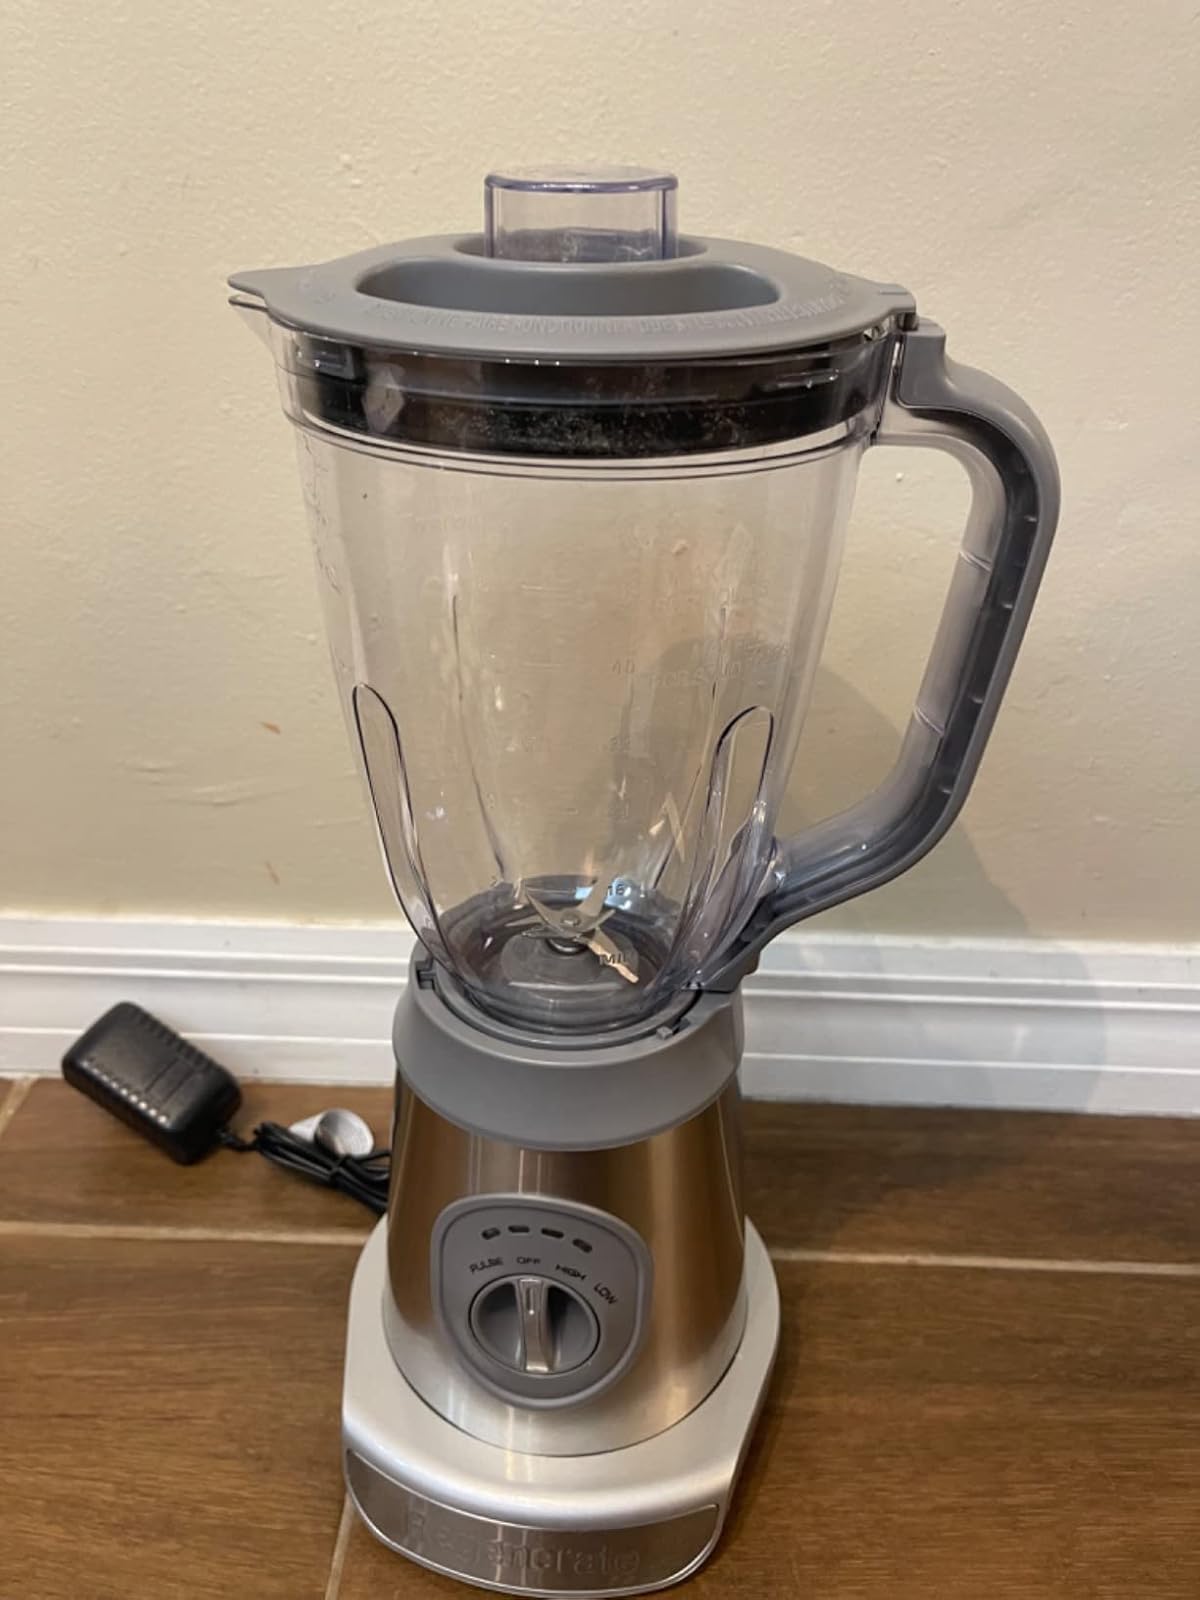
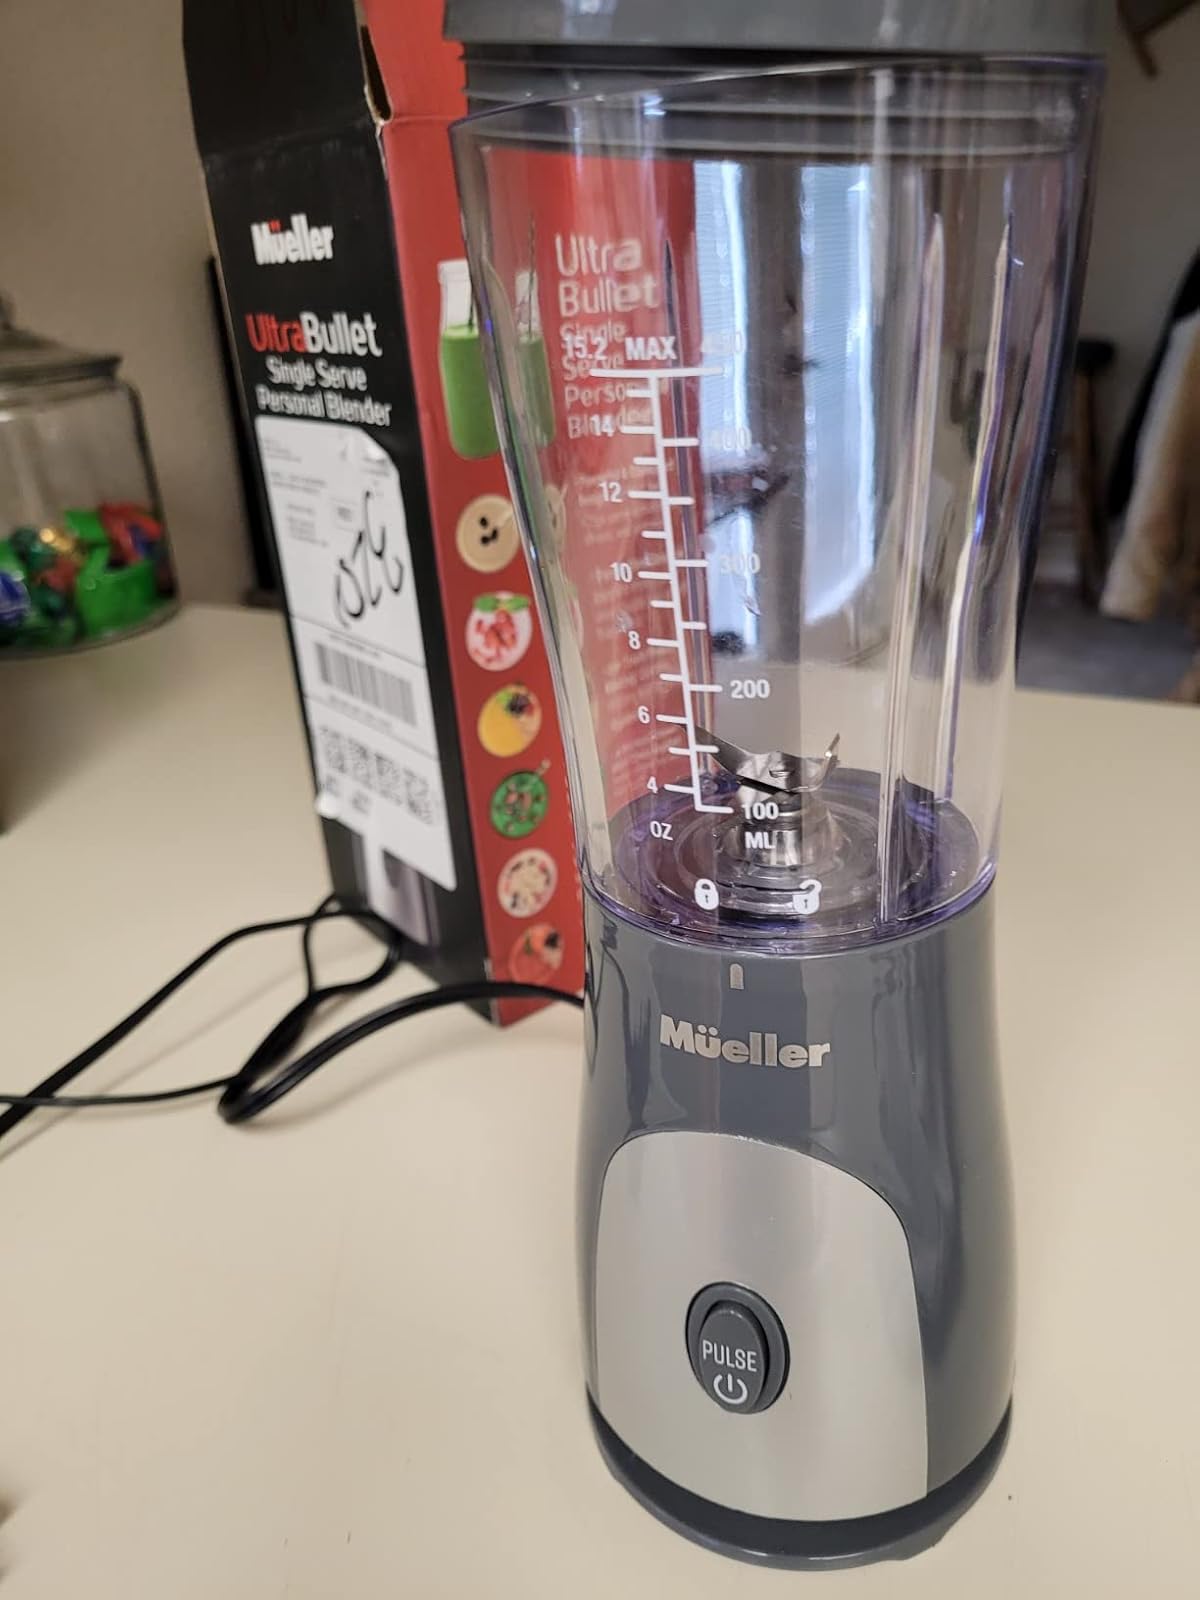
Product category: items_blender
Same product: no